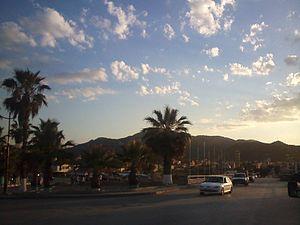
Une vue de le ville Draâ Ben Khedda.
Draâ Ben Khedda, est une commune algérienne de la wilaya de Tizi Ouzou, en Kabylie, située à 11 km à l'ouest de Tizi Ouzou et à environ 90 km à l'est d'Alger.